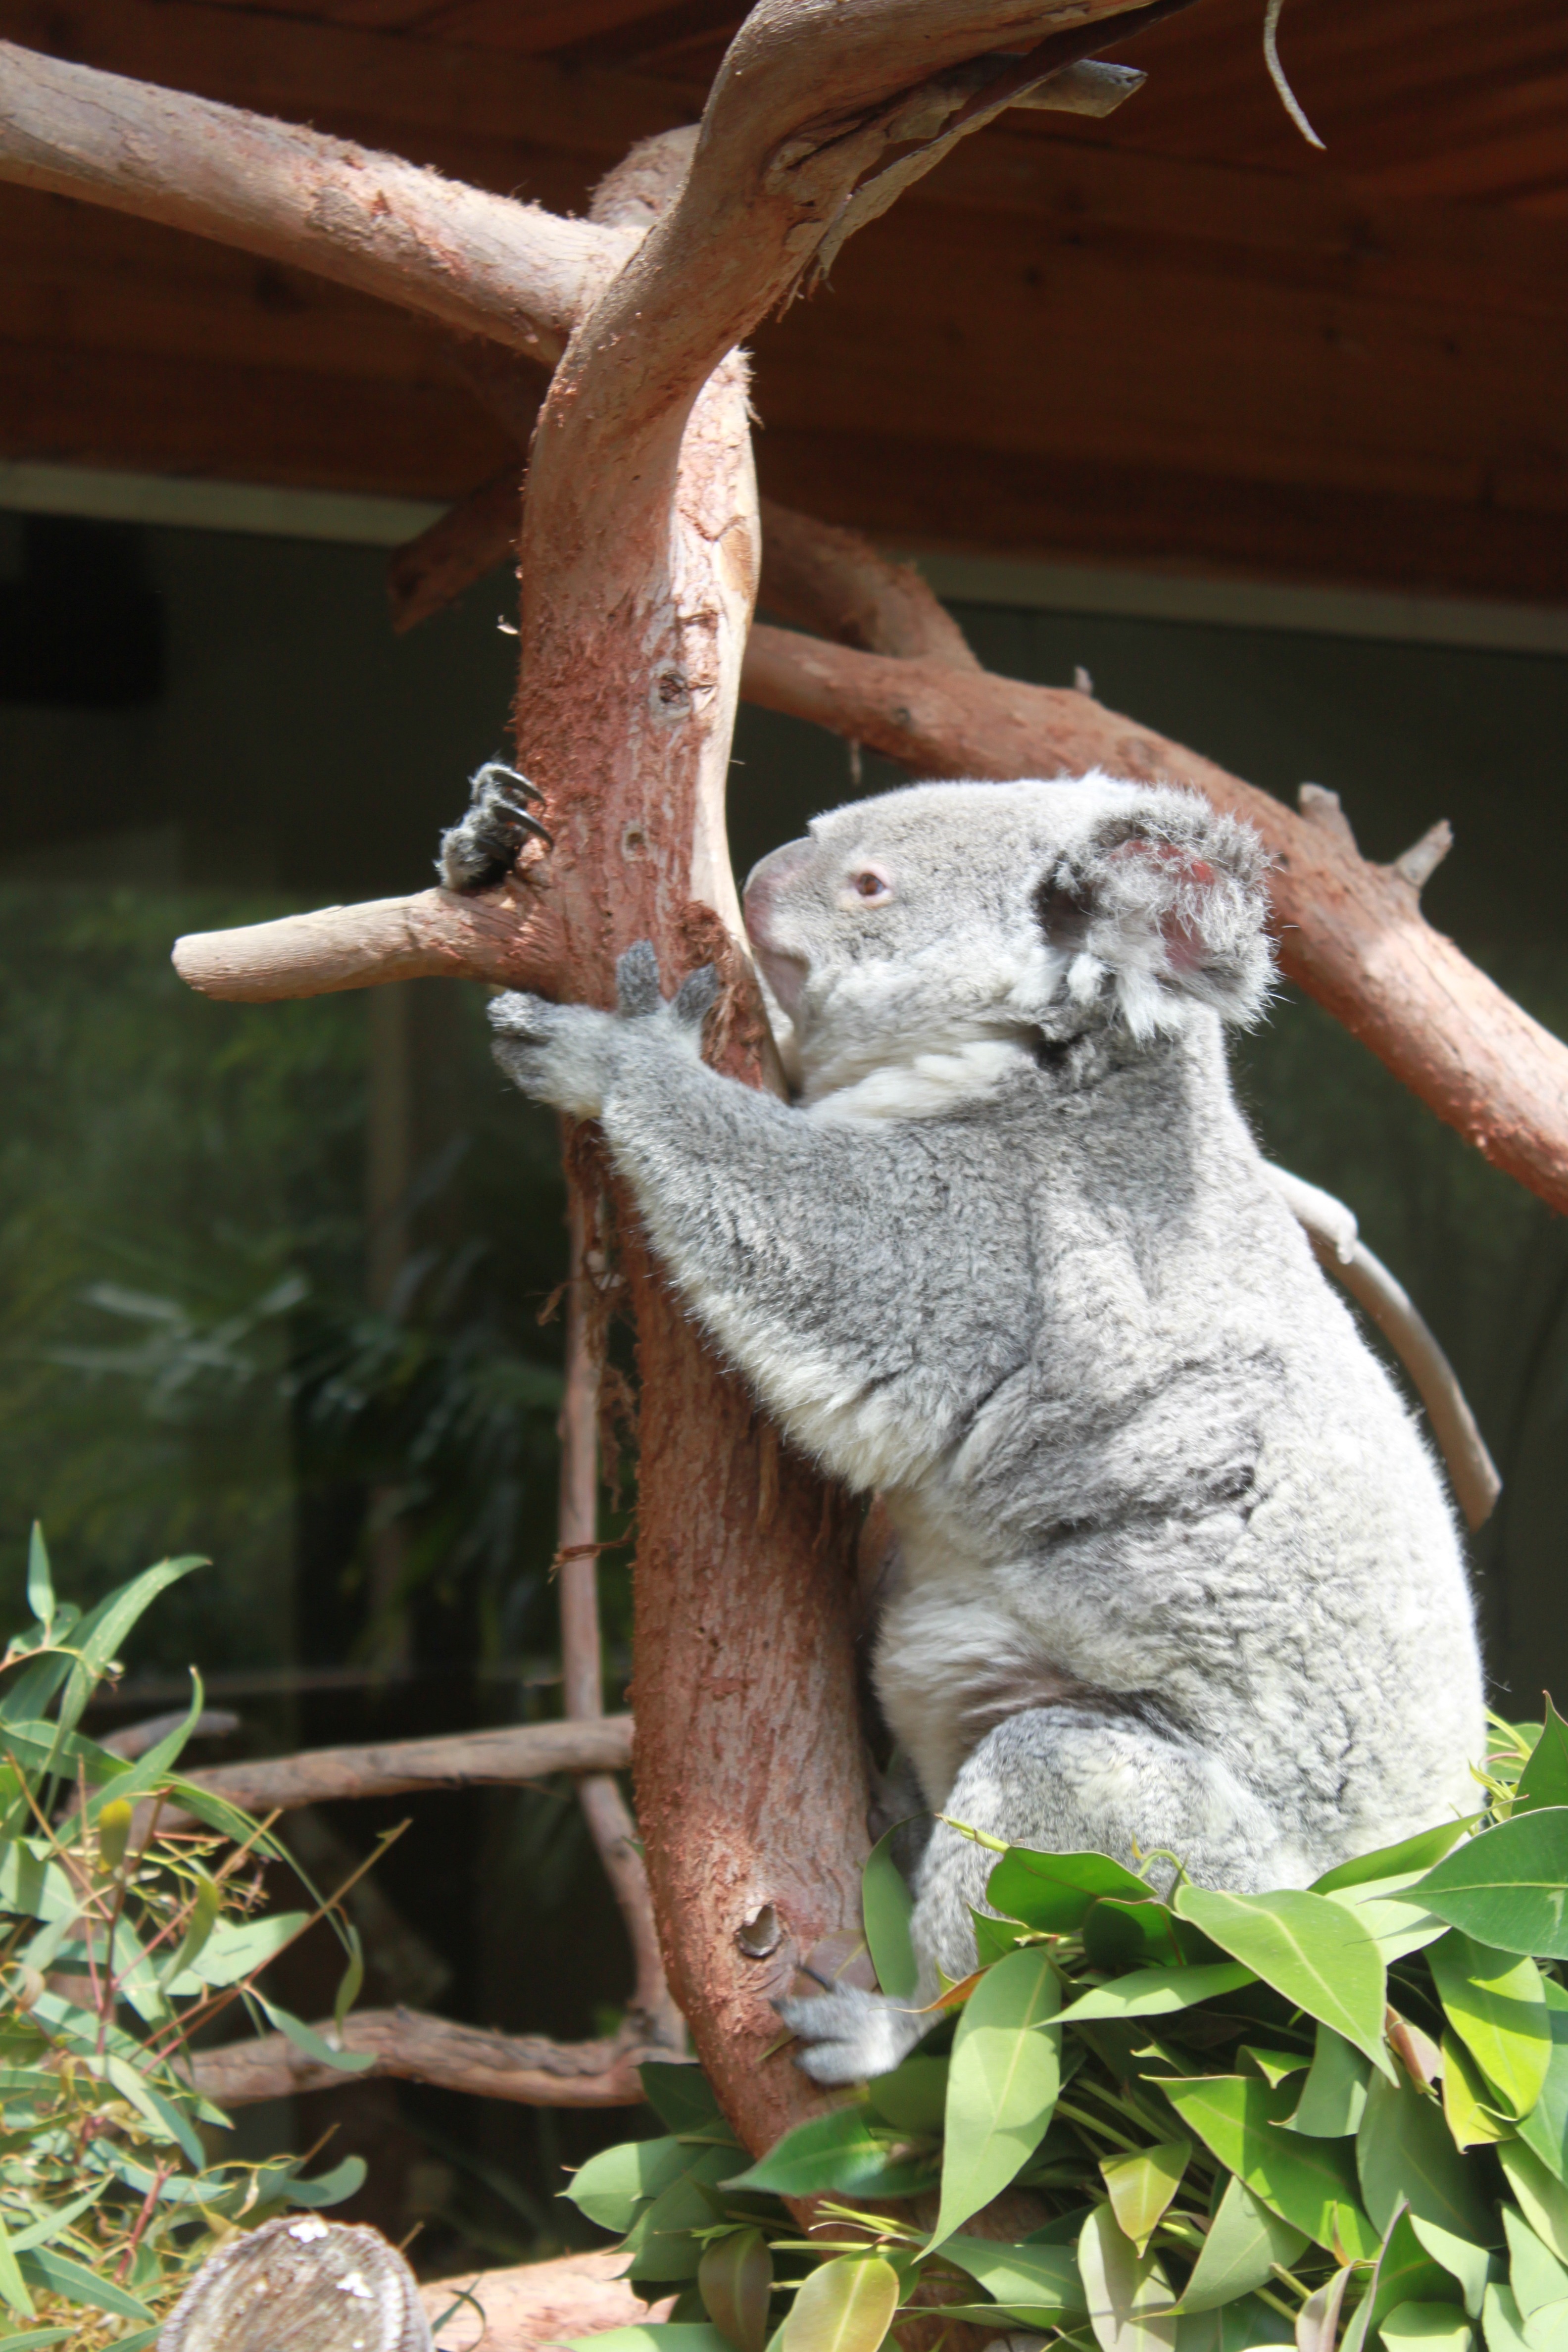
nature, wilderness, branch, animal, cute, bear, wildlife, wild, environment, zoo, mammal, fauna, outdoors, zoology, vertebrate, species, koala, marsupial